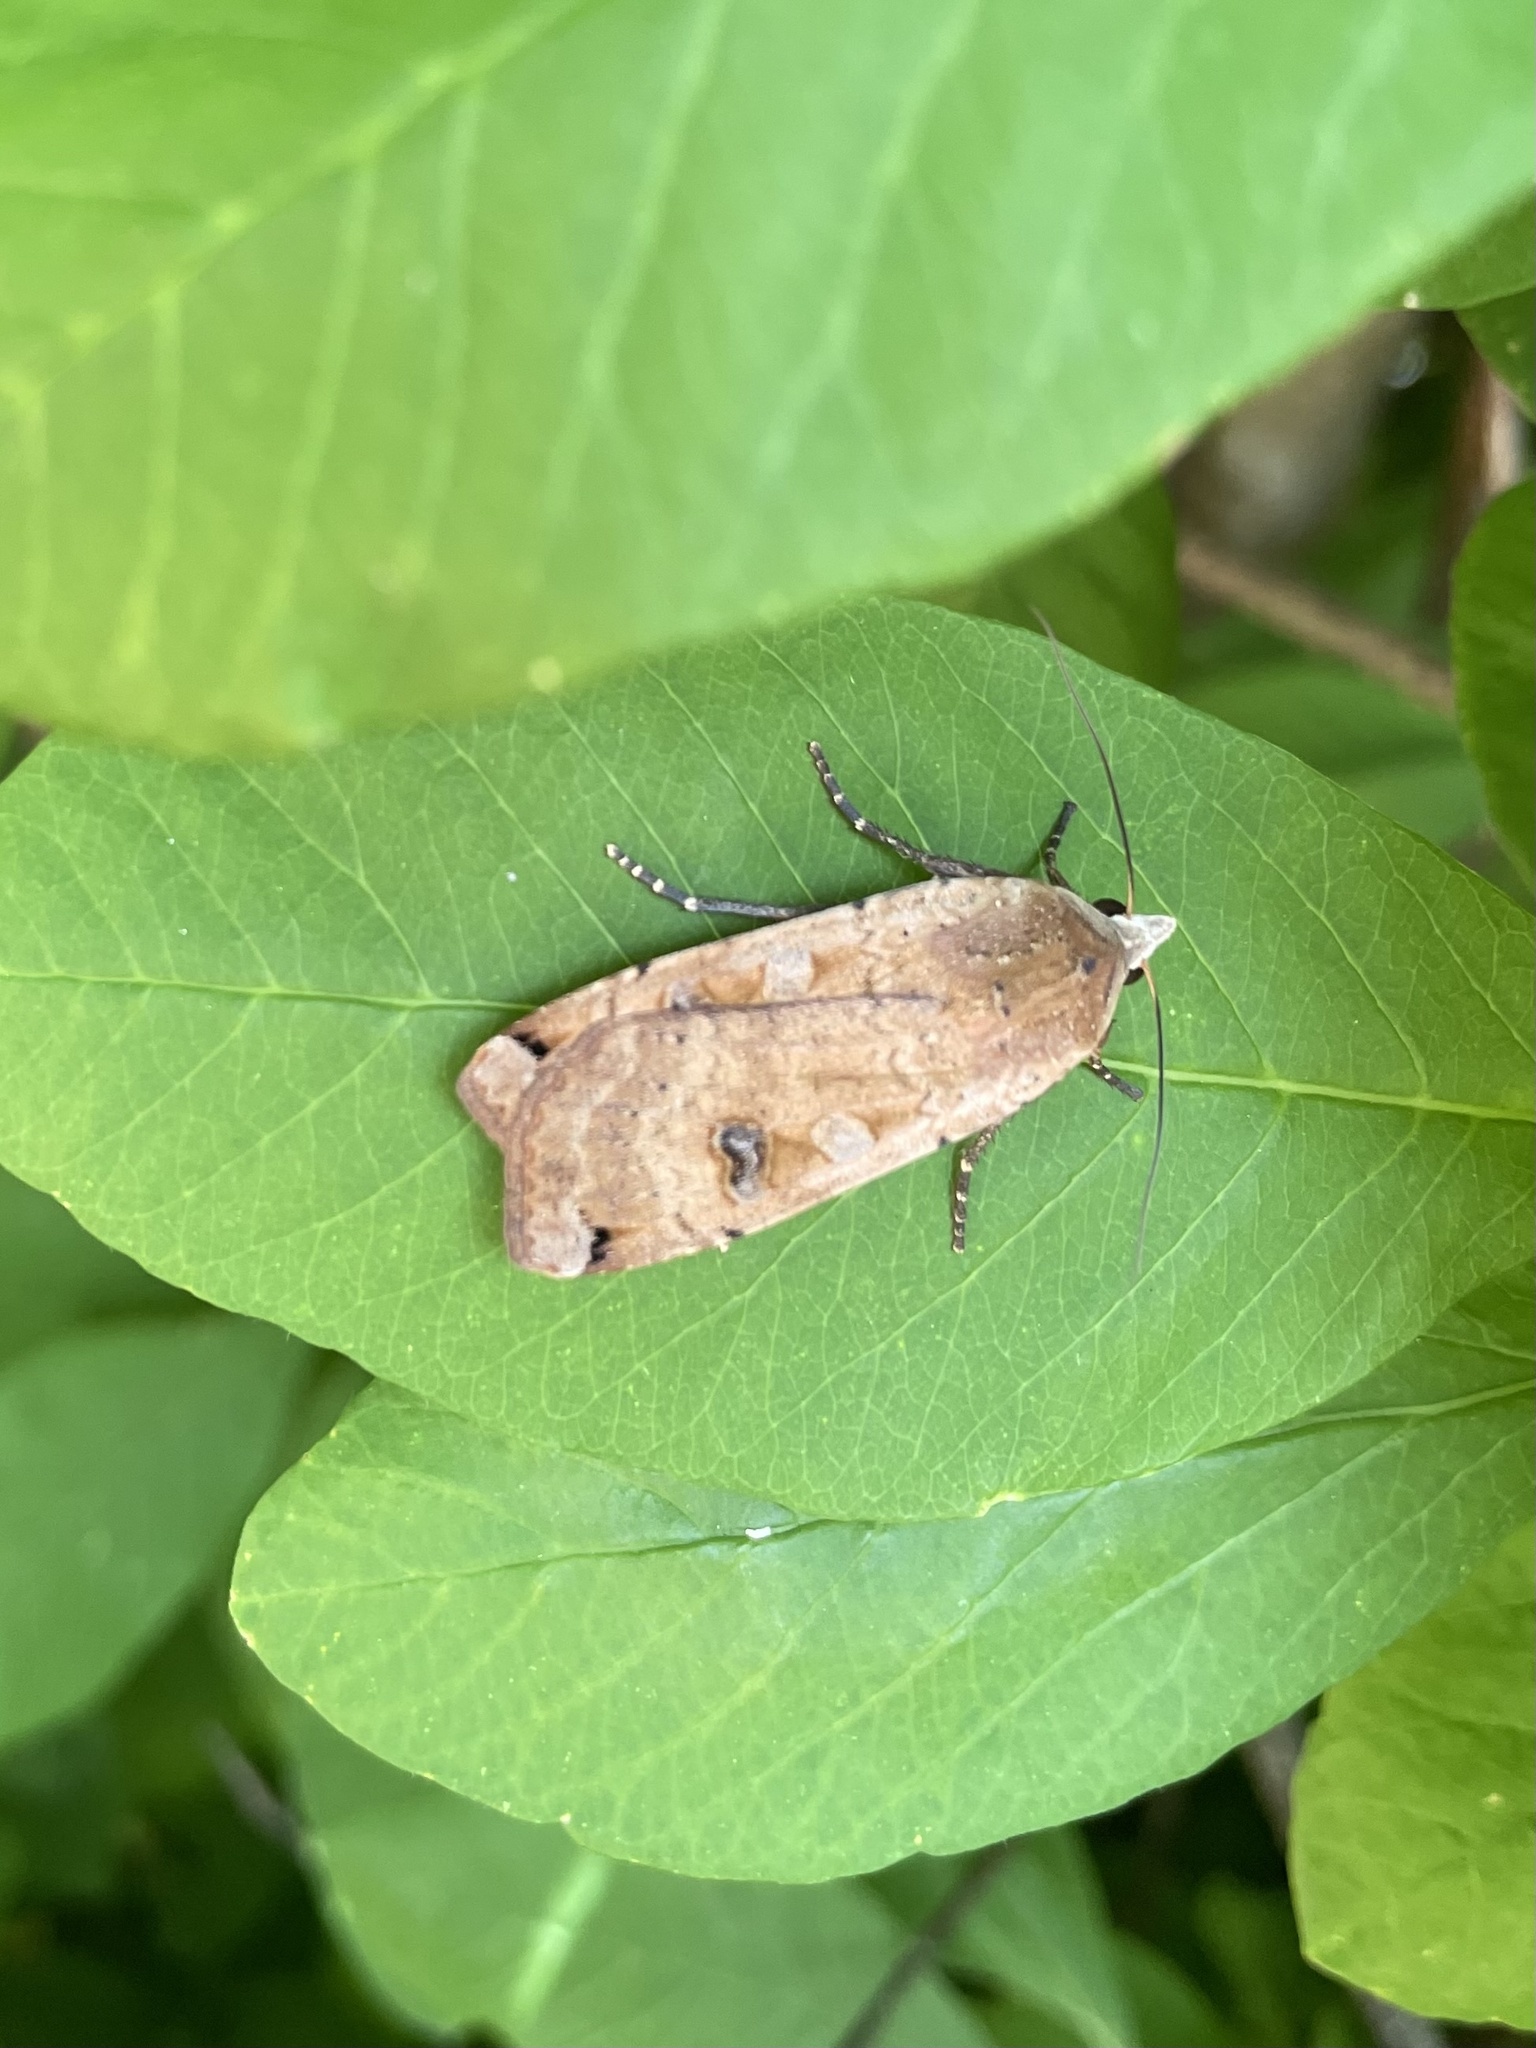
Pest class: cutworms